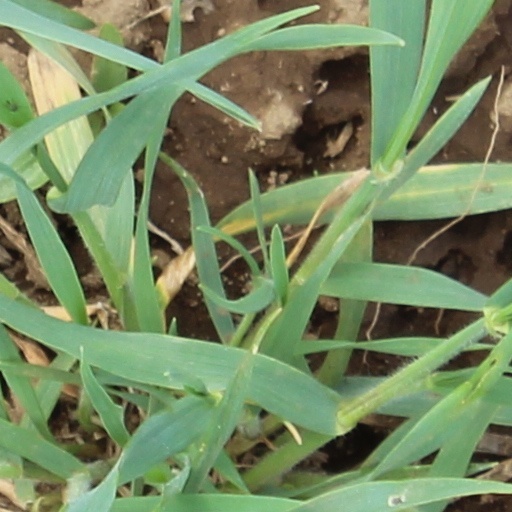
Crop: wheat